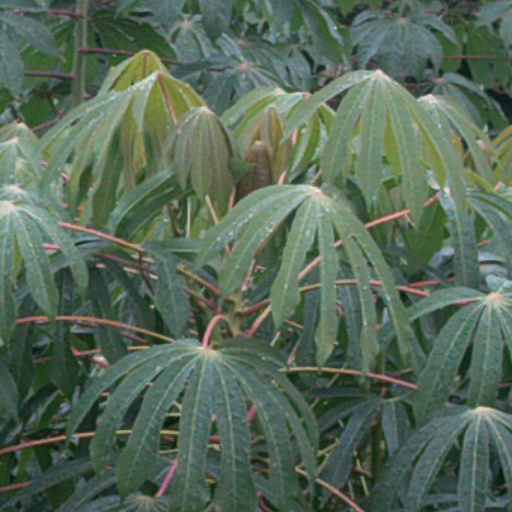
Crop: cassava